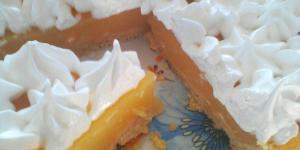
lemon pie con merengue suizo